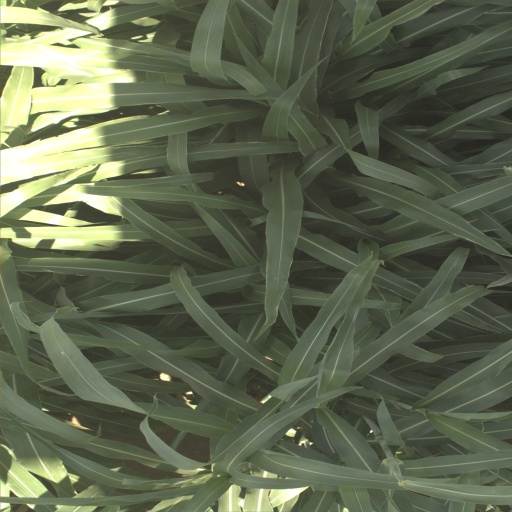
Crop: sorghum